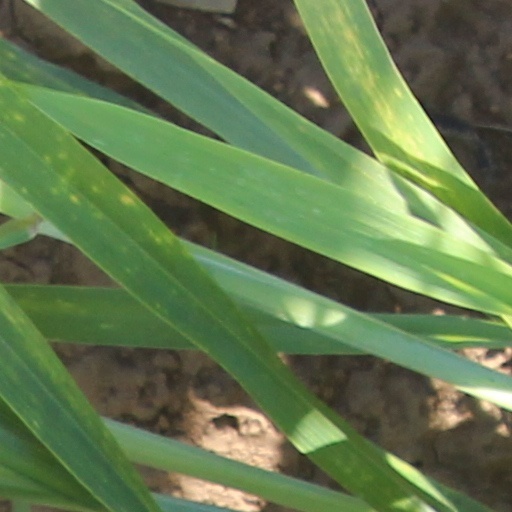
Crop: wheat